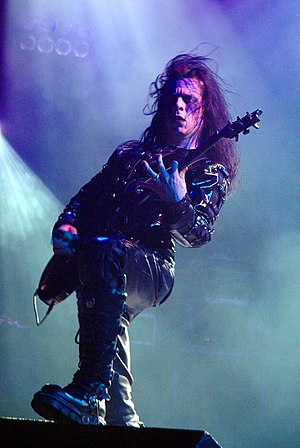
Paul Allender
Paul Allender i 2005.
Paul Damien Allender er guitarist i det britiske heavy metal-band Cradle of Filth.